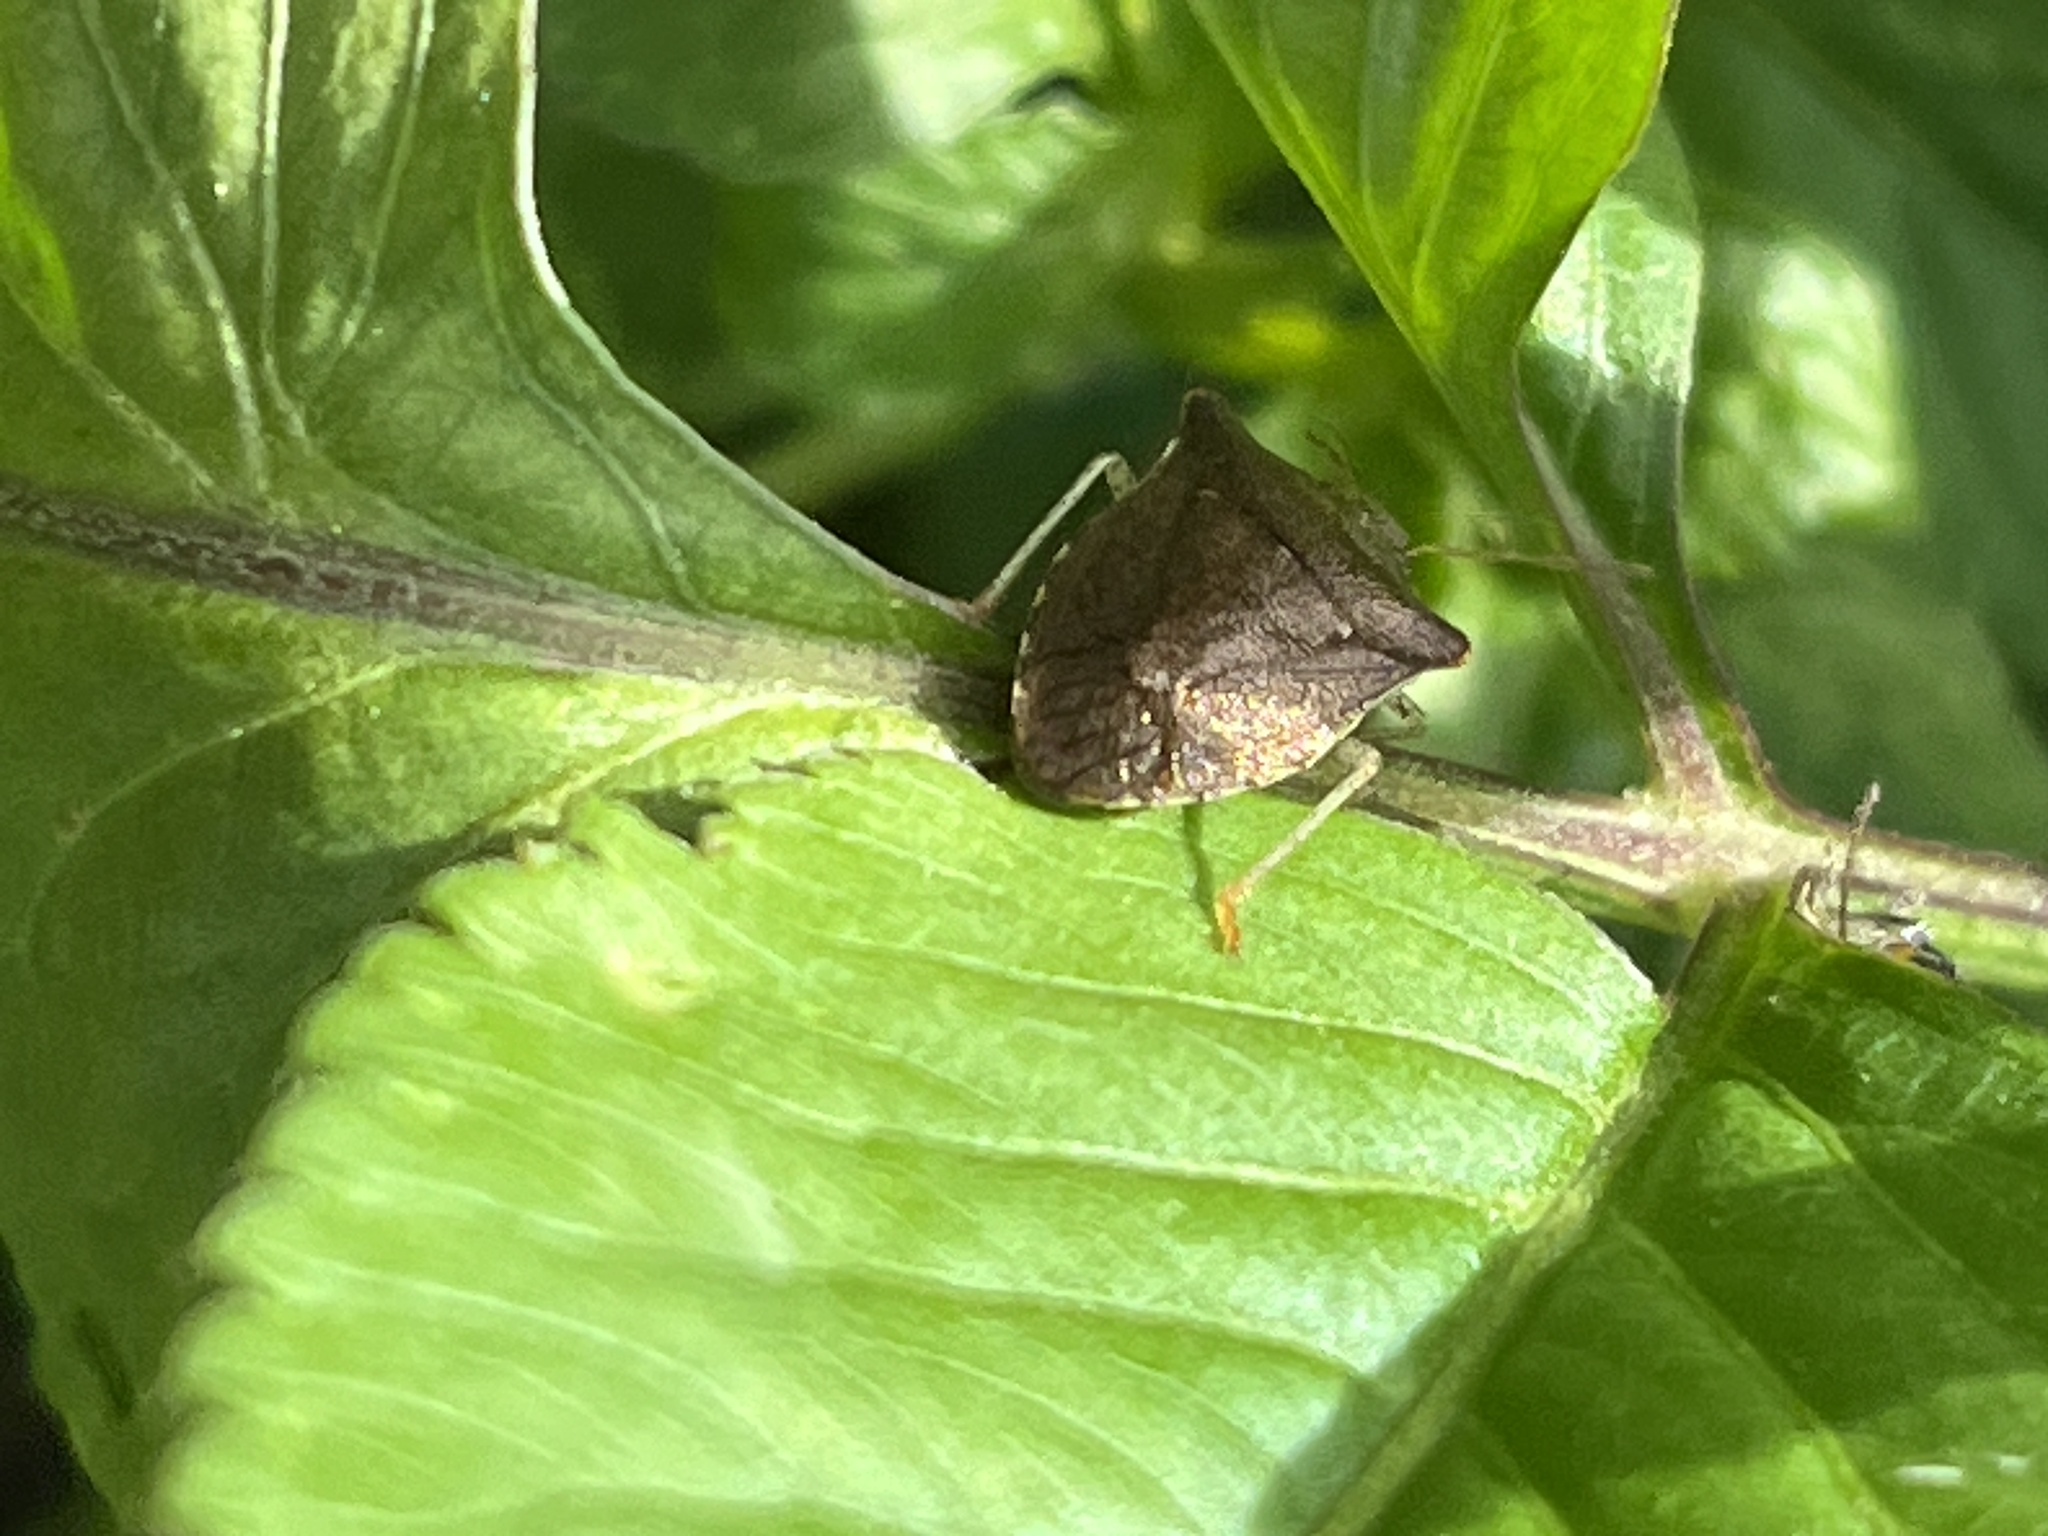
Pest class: stink_bug